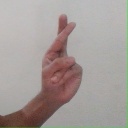
अक्षर: र